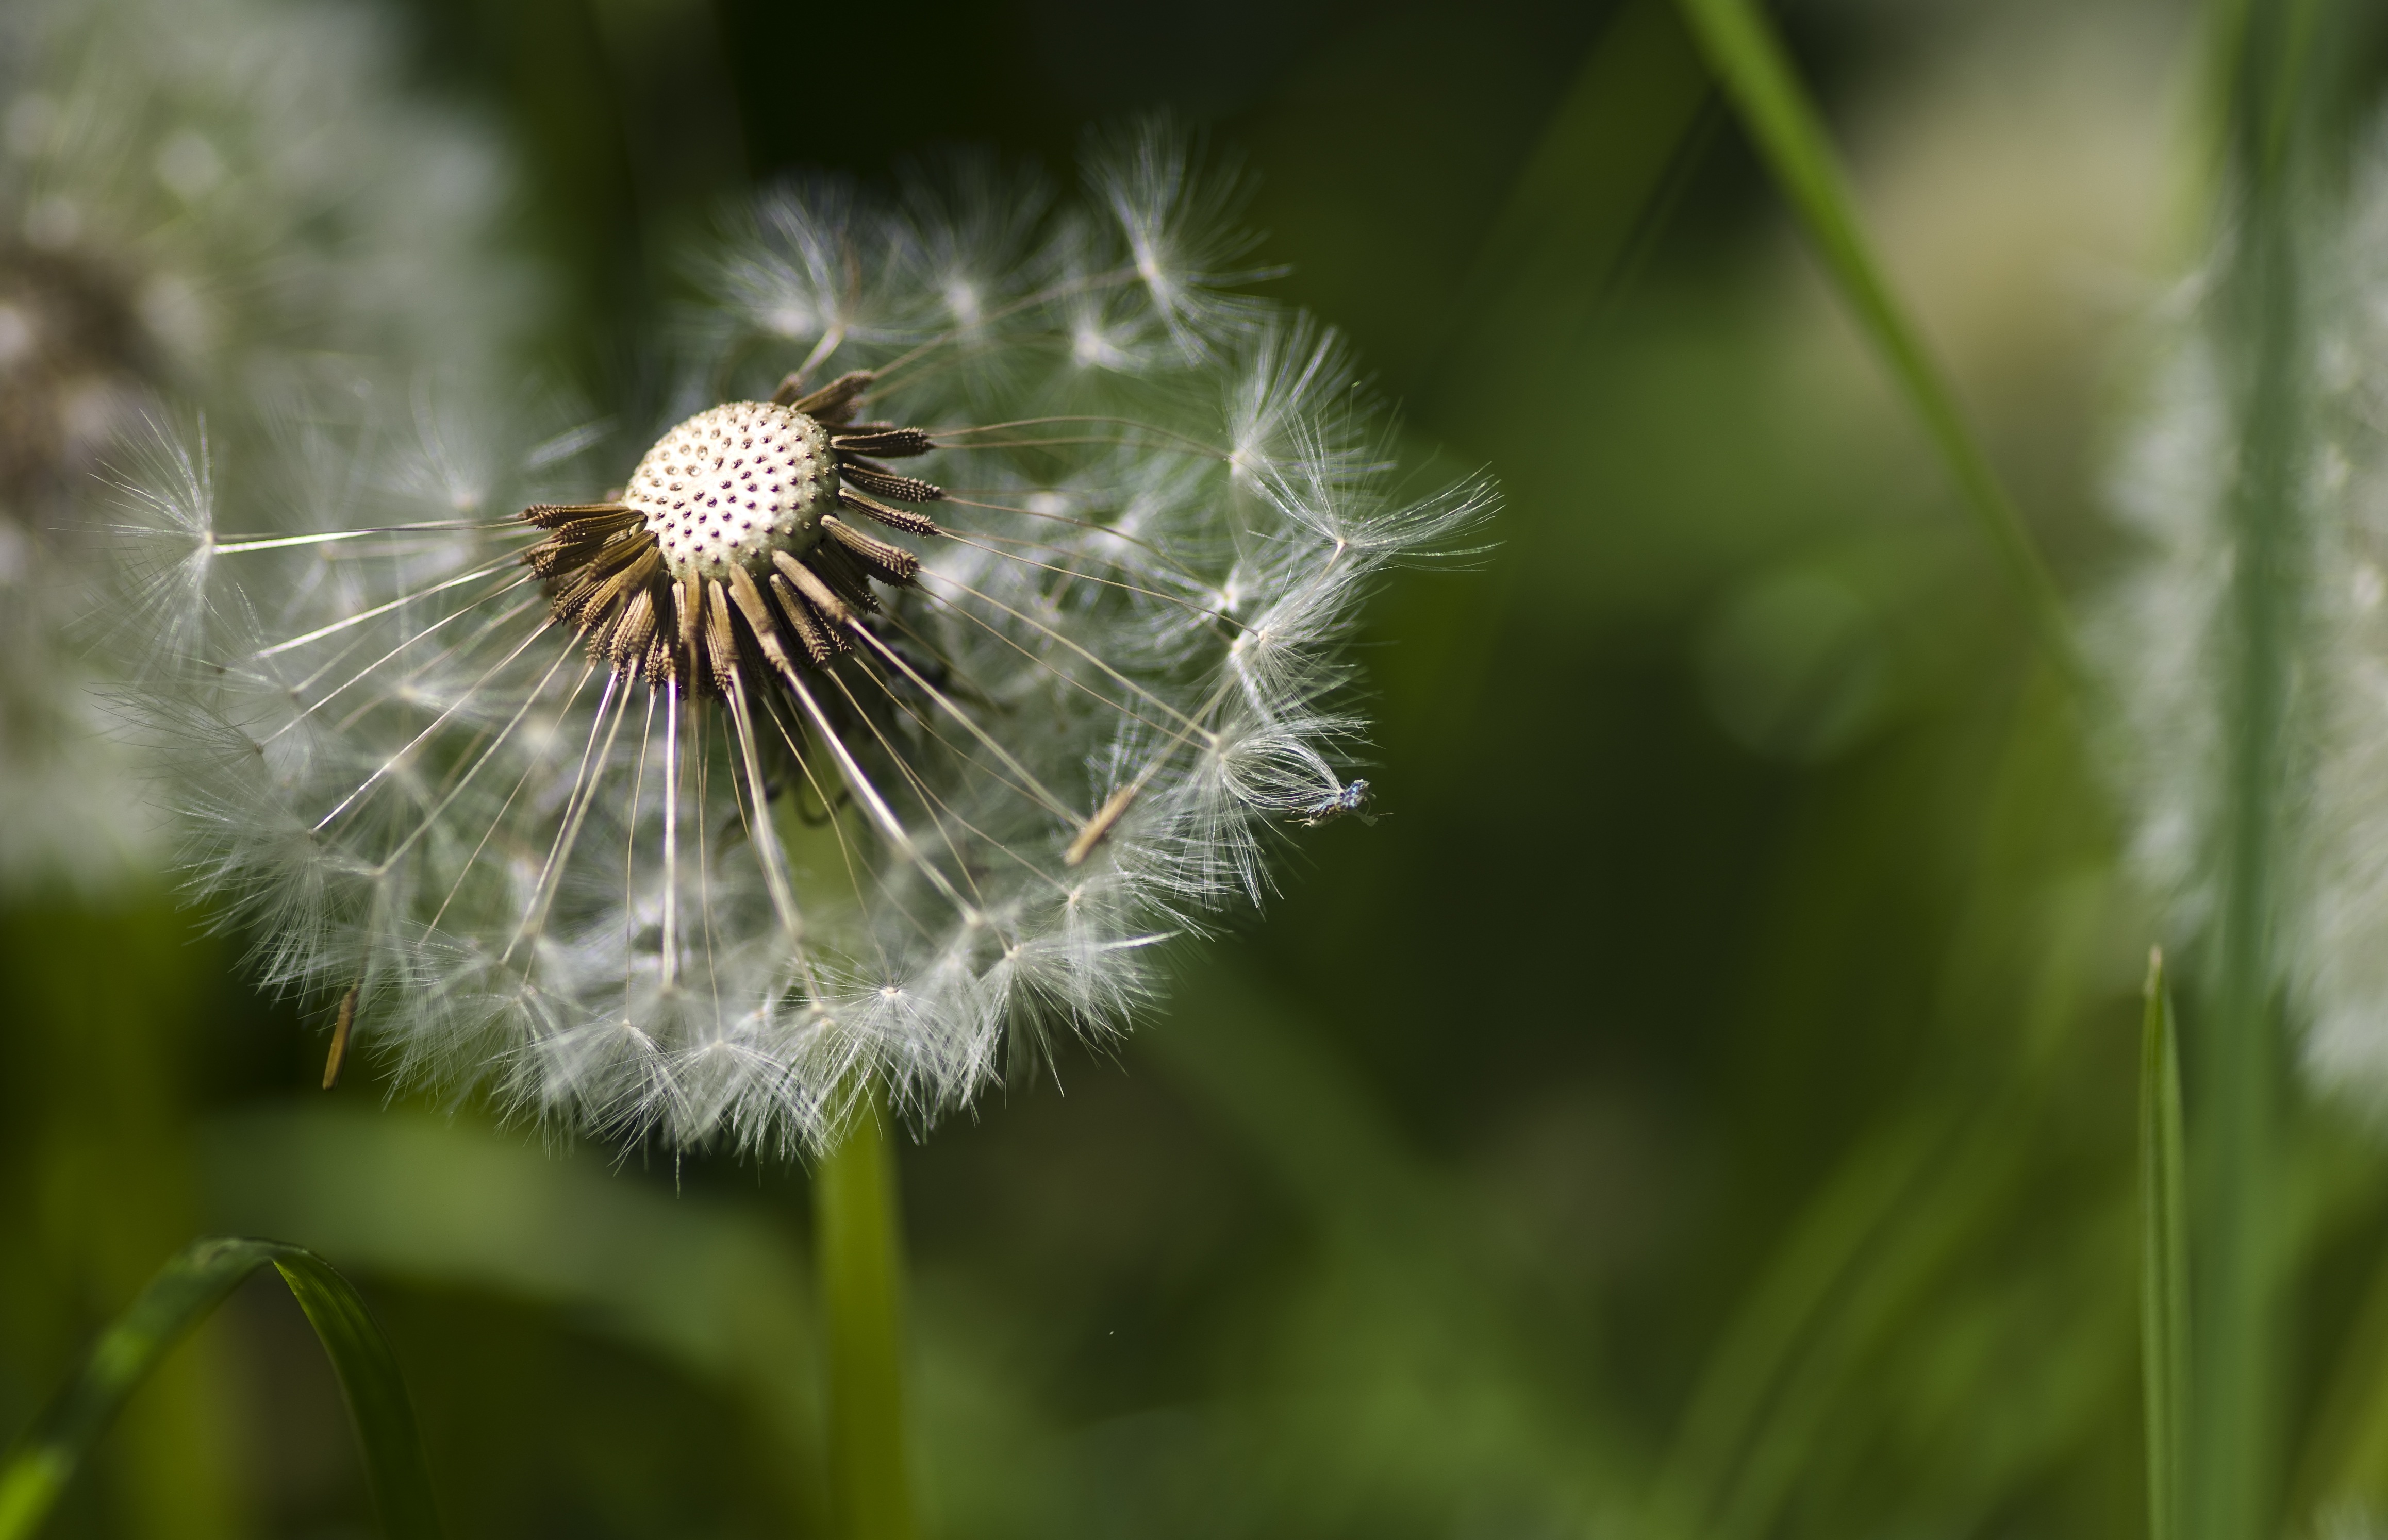
nature, grass, plant, lawn, photography, meadow, dandelion, prairie, leaf, flower, spring, green, botany, flora, wildflower, close up, thistle, macro photography, flowering plant, daisy family, grass family, plant stem, land plant, thorns spines and prickles